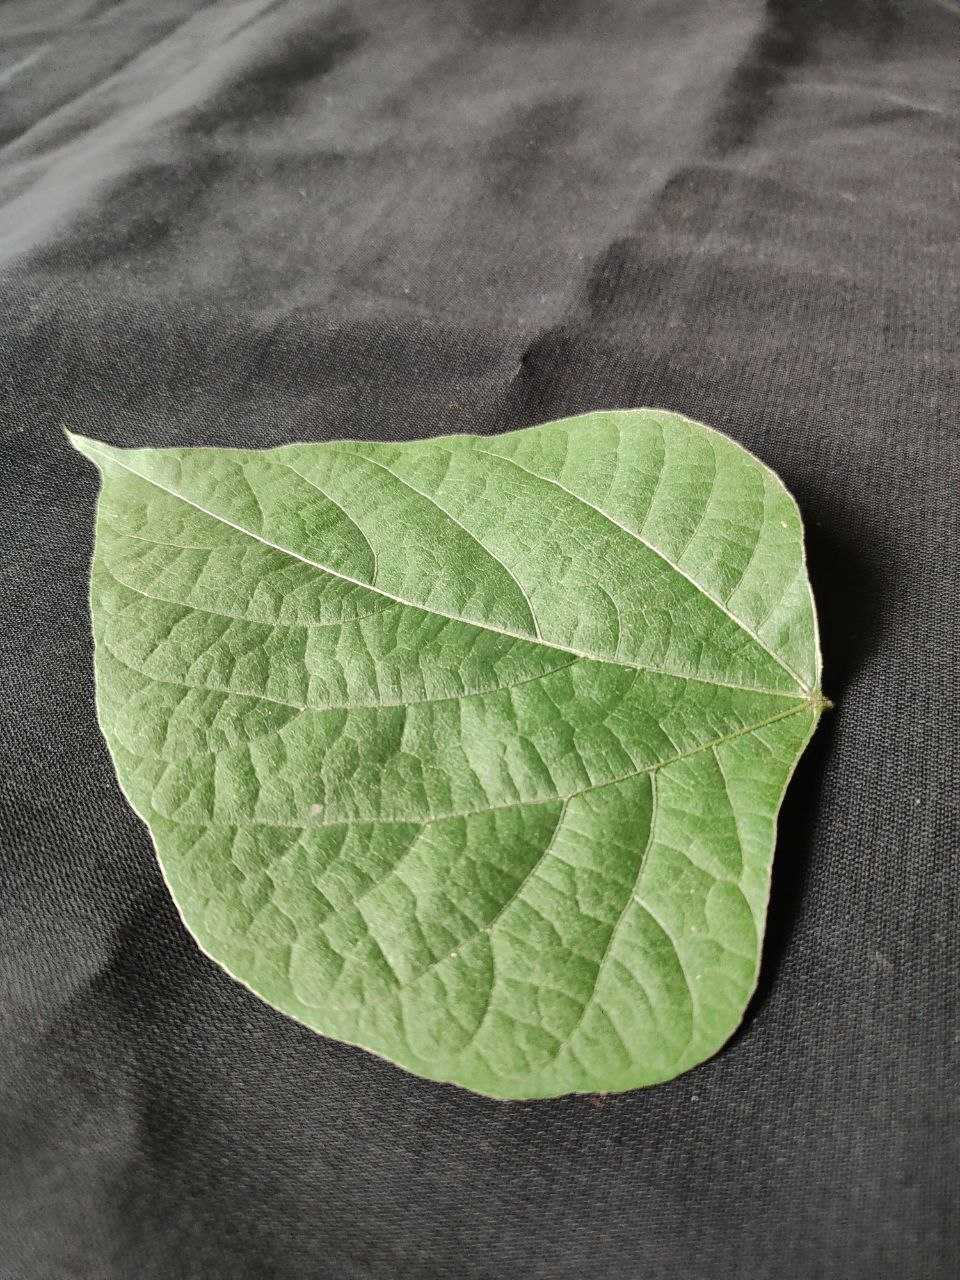
Crop: bean
Leaf condition: Fresh Leaf